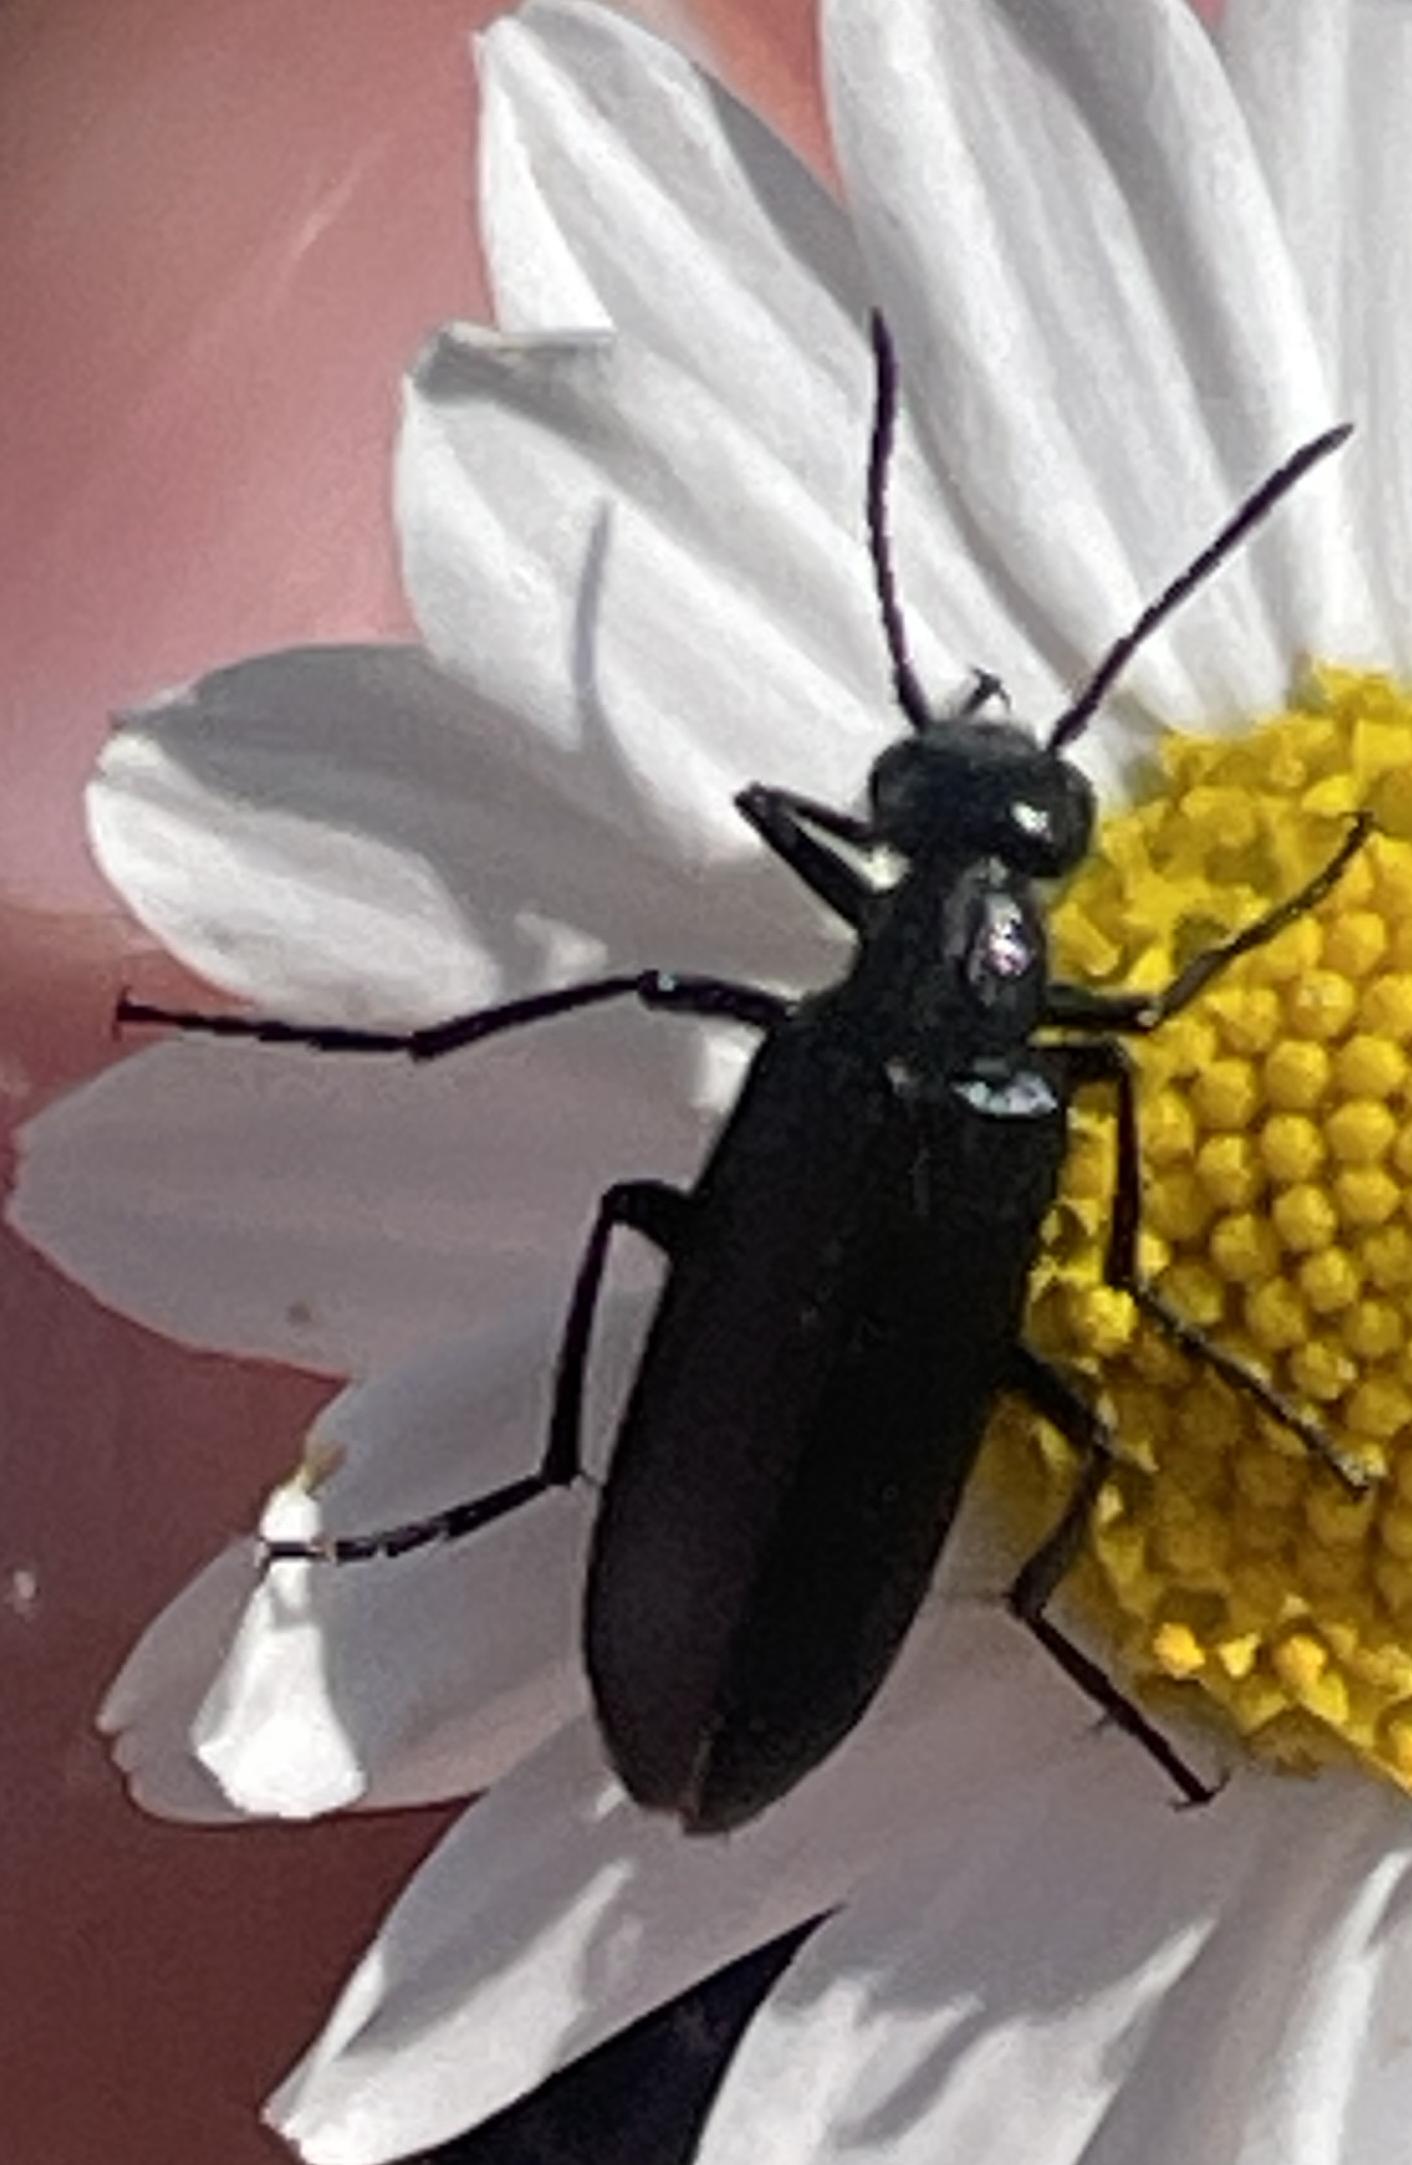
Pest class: occasional_pest